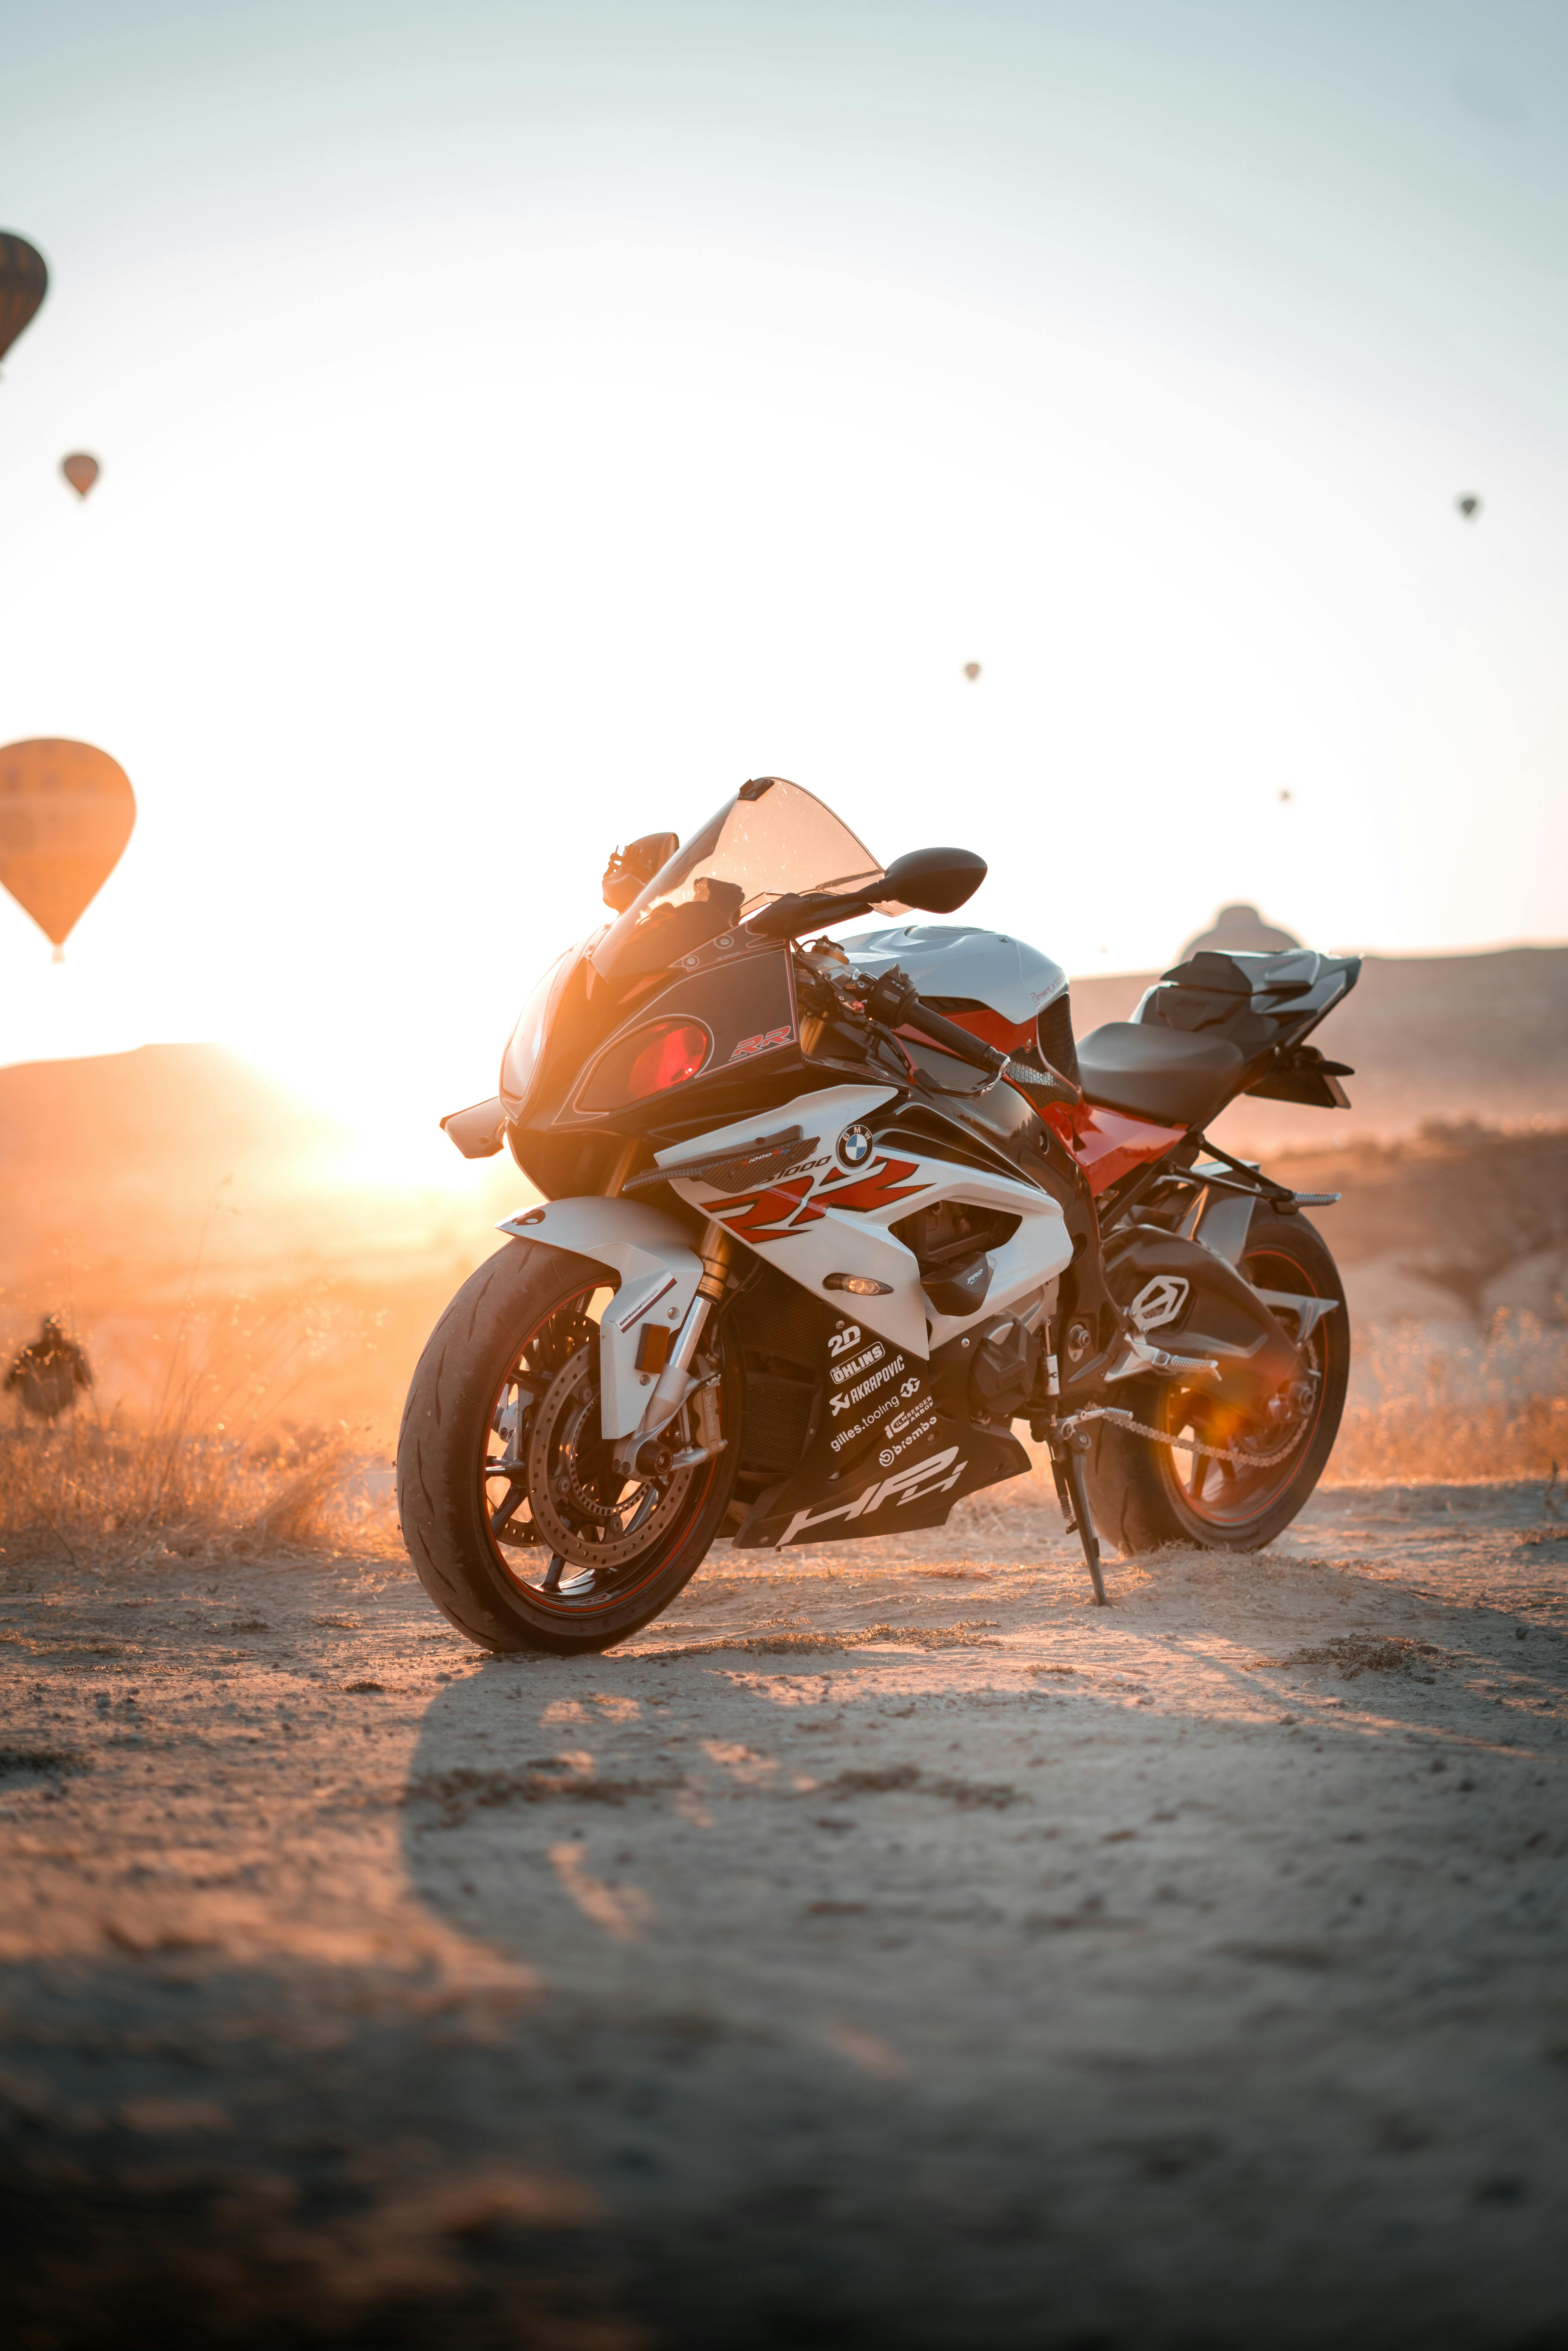
motorcycle, wheel, tire, sky, vehicle, automotive tire, automotive design, fuel tank, motorcycling, fender, motor vehicle, automotive lighting, landscape, sunrise, rim, sunset, automotive wheel system, tree, aeolian landform, motorsport, racing, rolling, soil, erg, motorcycle fairing, horizon, road, motorcycle racing, automotive exterior, spoke, auto part, adventure, sand, evening, motorcycle accessories, rock, extreme sport, sahara, personal protective equipment, hill, desert, dusk, recreation, wadi, heat